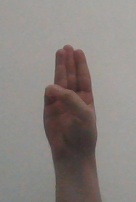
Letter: thaa